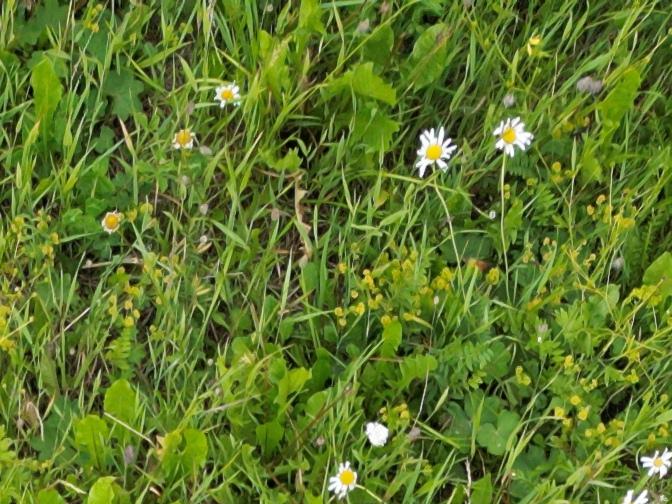
Flowers visible:  daisy flowers,  daisy flowers,  daisy flowers,  daisy flowers,  daisy flowers,  daisy flowers